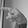
ASL letter: P